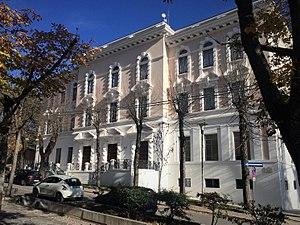
L'Institut des sciences de Gran Sasso est une école internationale d'études avancées située à L'Aquila, en Italie. Fondé en 2012 en tant qu'institut de recherche et école supérieure dépendant de l'Institut national de physique nucléaire, cet établissement universitaire est devenu autonome en 2016.